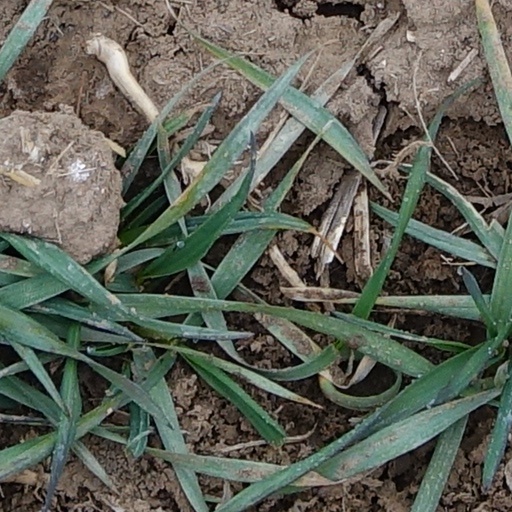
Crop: wheat